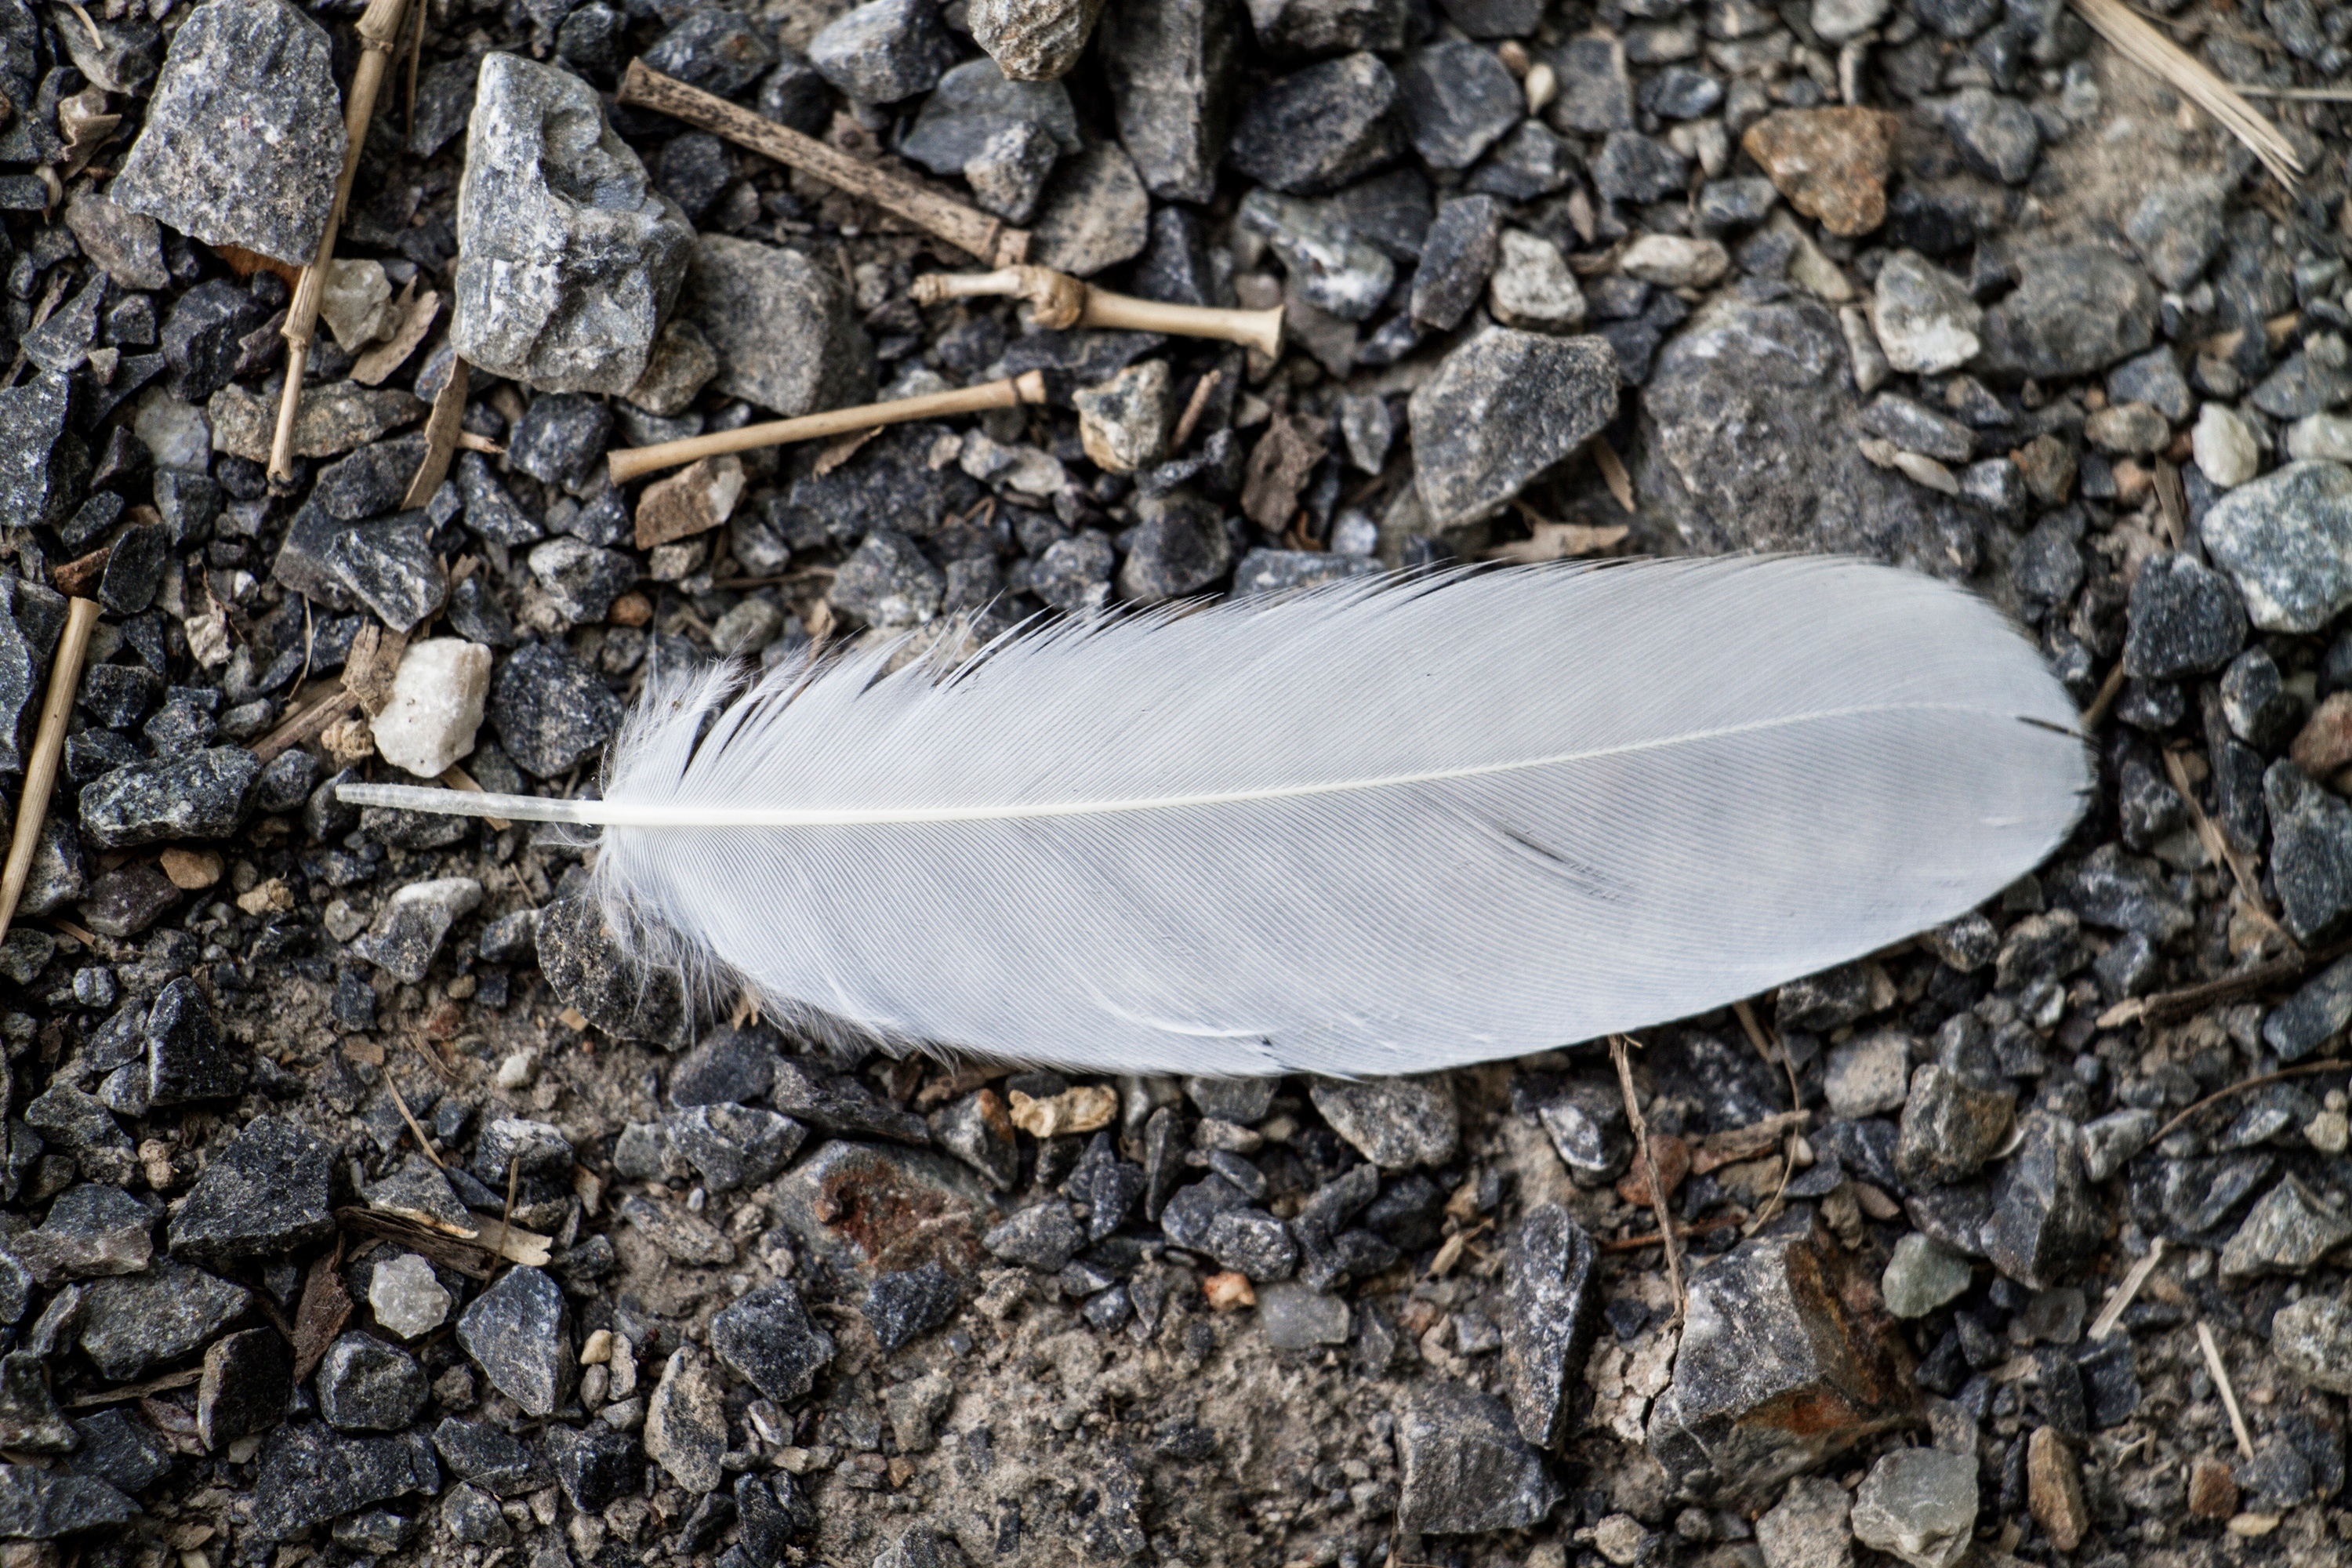
nature, bird, wing, leaf, wildlife, soil, feather, fauna, material, birds, white feather